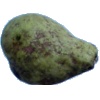
Label: Pear Stone 1